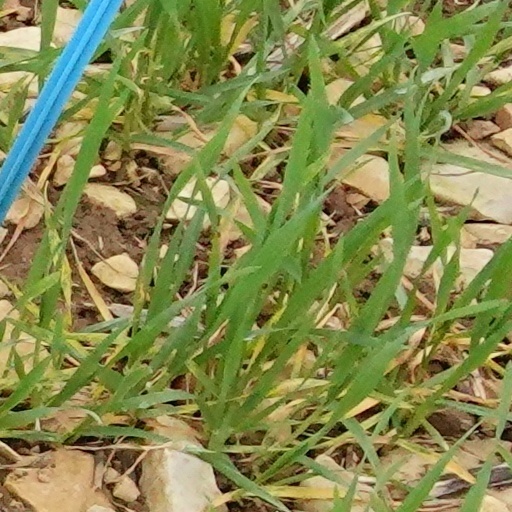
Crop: wheat